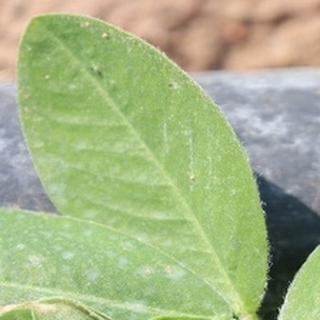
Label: healthy_groundnut